Ho Pui (Yuen Long District)

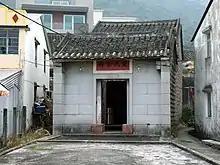
Fan Ancestral Hall in Ho Pui.

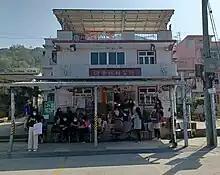
Ho Pui Tsuen Village Office.

Ho Pui is a village in Pat Heung, Yuen Long District, Hong Kong.